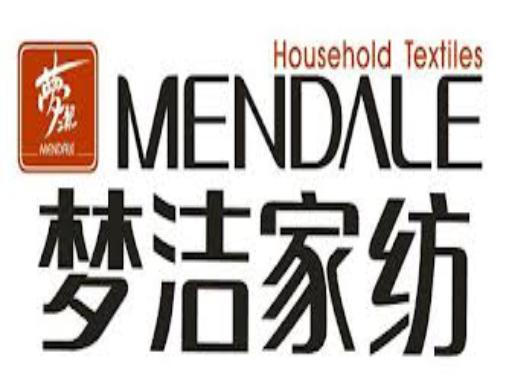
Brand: meng jie-2
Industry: Necessities